Franco, ese hombre

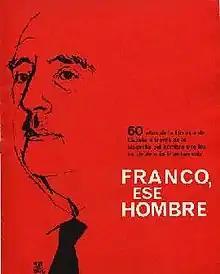

Franco, ese hombre, translated into English as Franco, this man, is a 1964 documentary film by Spanish director José Luis Sáenz de Heredia. It follows the military and political career of the Spanish Head of State Francisco Franco until the 25th anniversary of the end of the Civil War. It uses diverse footage and interviews Franco's doctor in Morocco, Manuel Aznar Zubigaray, and Franco himself. It is a commemorative documentary of the 25th anniversary of Franco's victory in the Spanish Civil War.